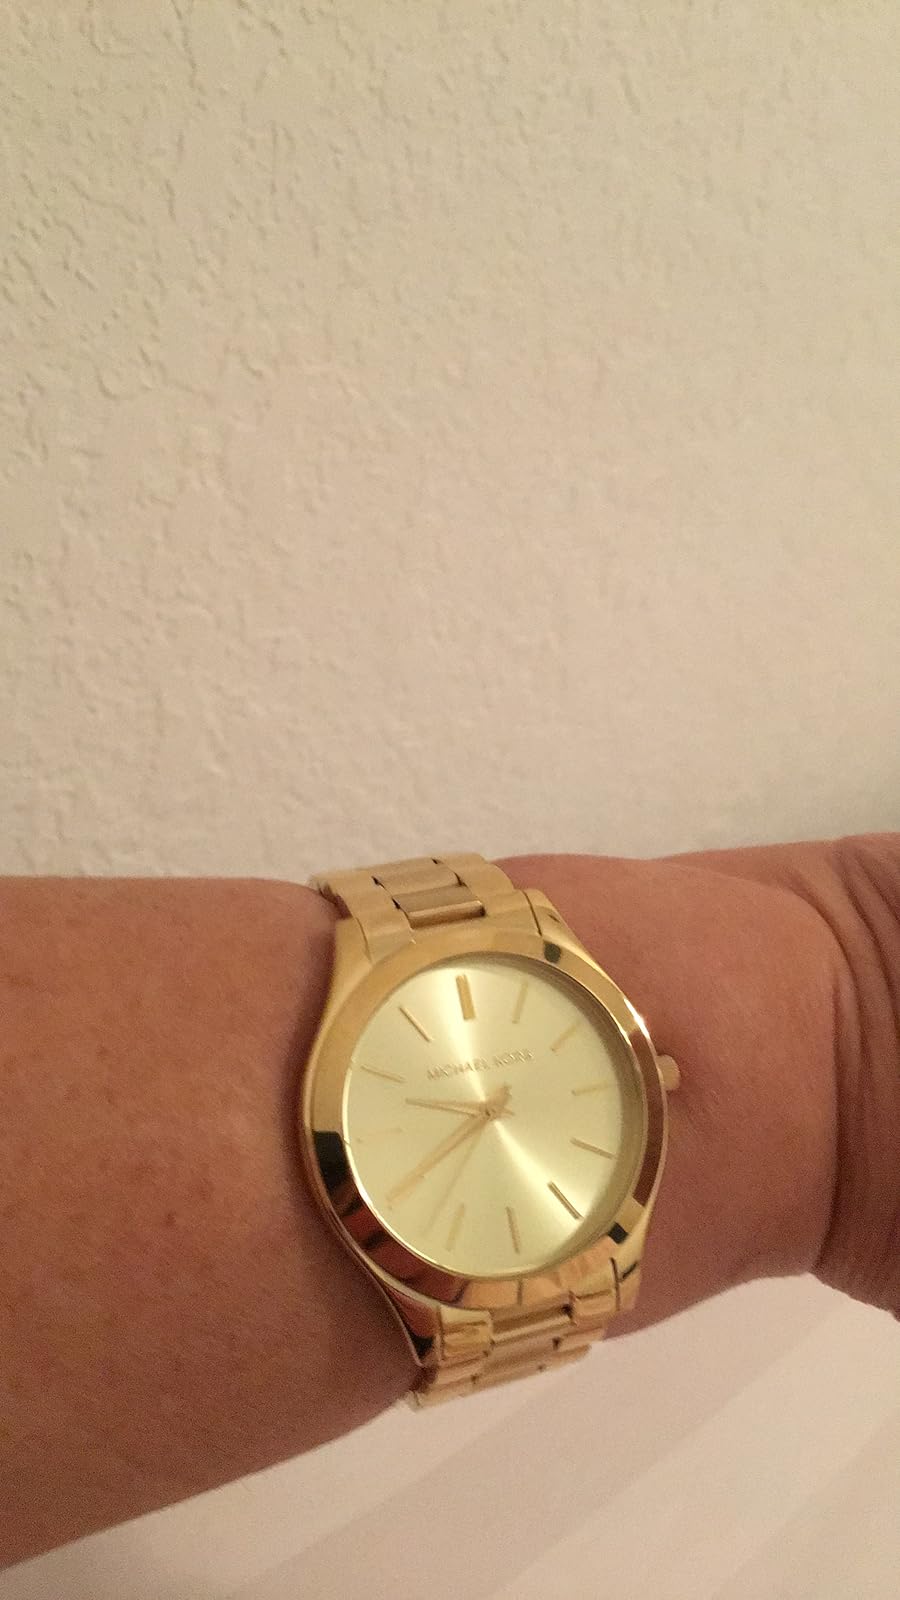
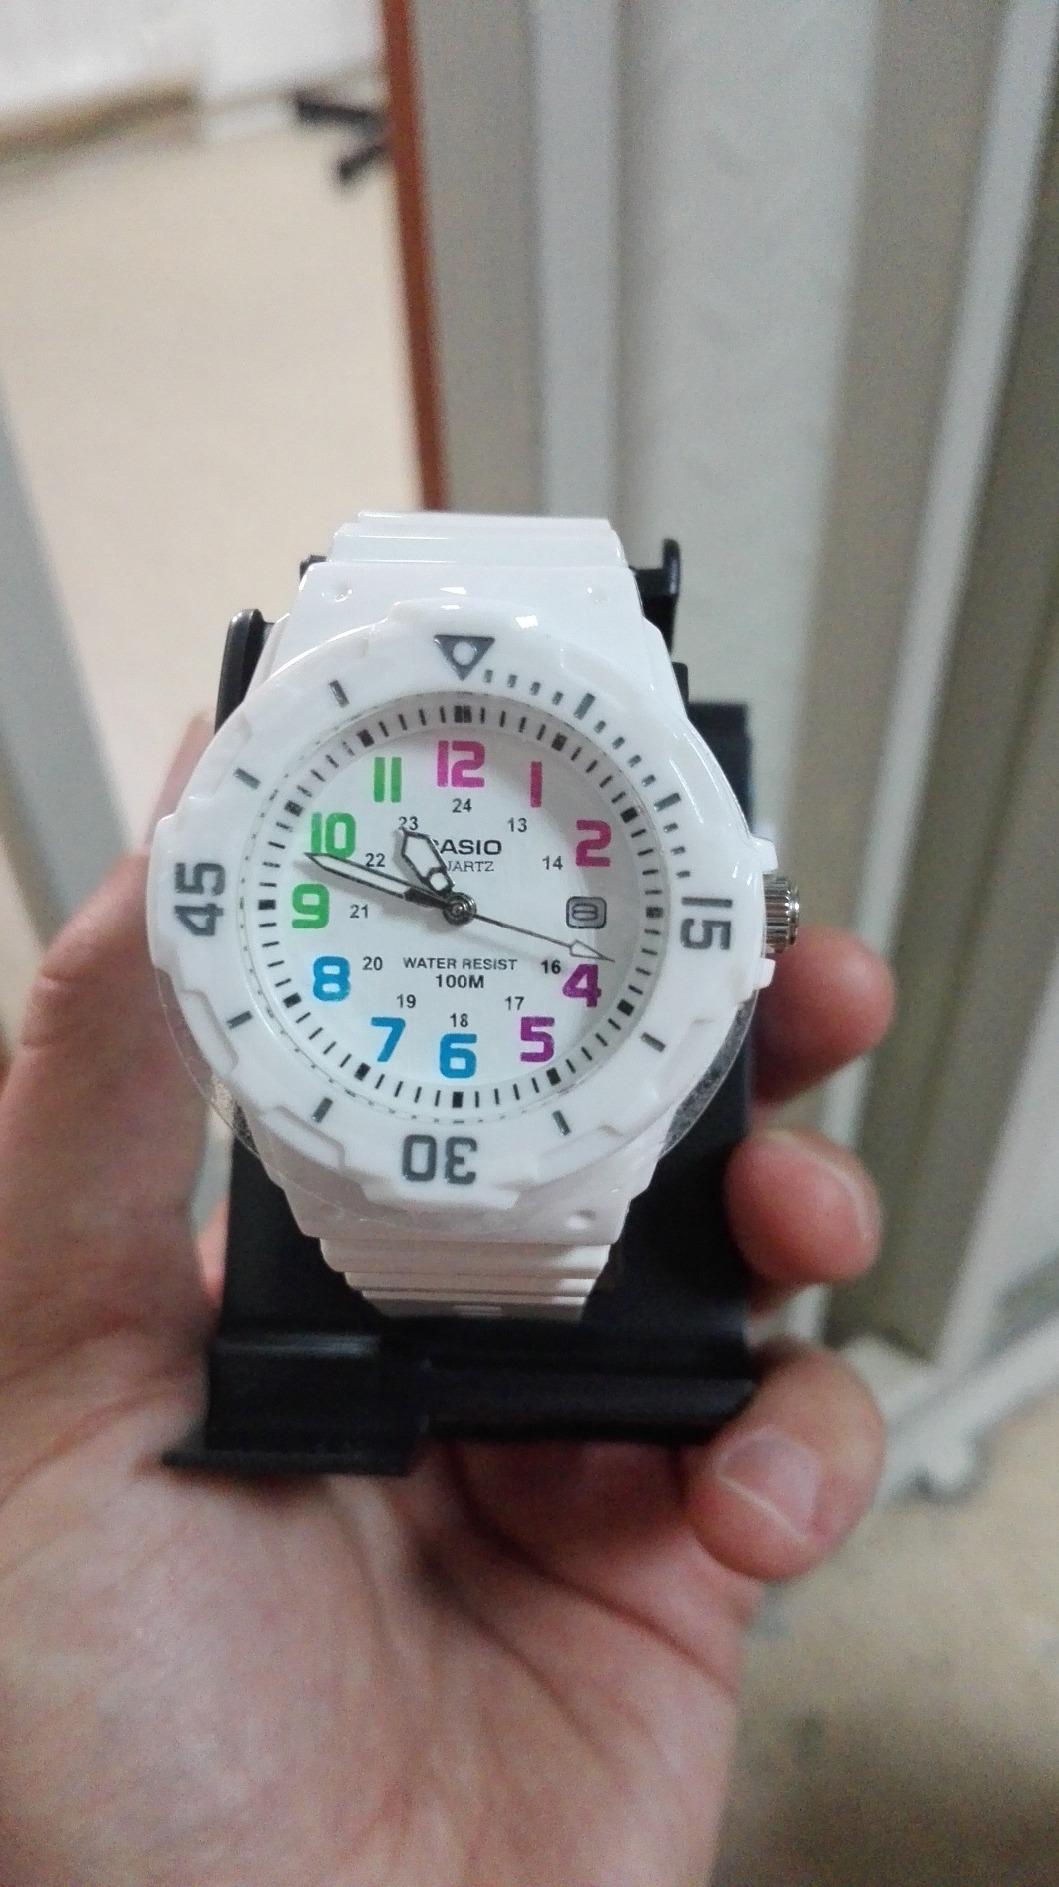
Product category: accessories_watch
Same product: no